Taylors Point

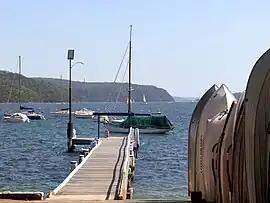

Taylors Point is a locality and point in Clareville, a suburb of Sydney, Australia, situated on the Northern Beaches. It was named after John Taylor, who was an early owner of property on Taylors Point.